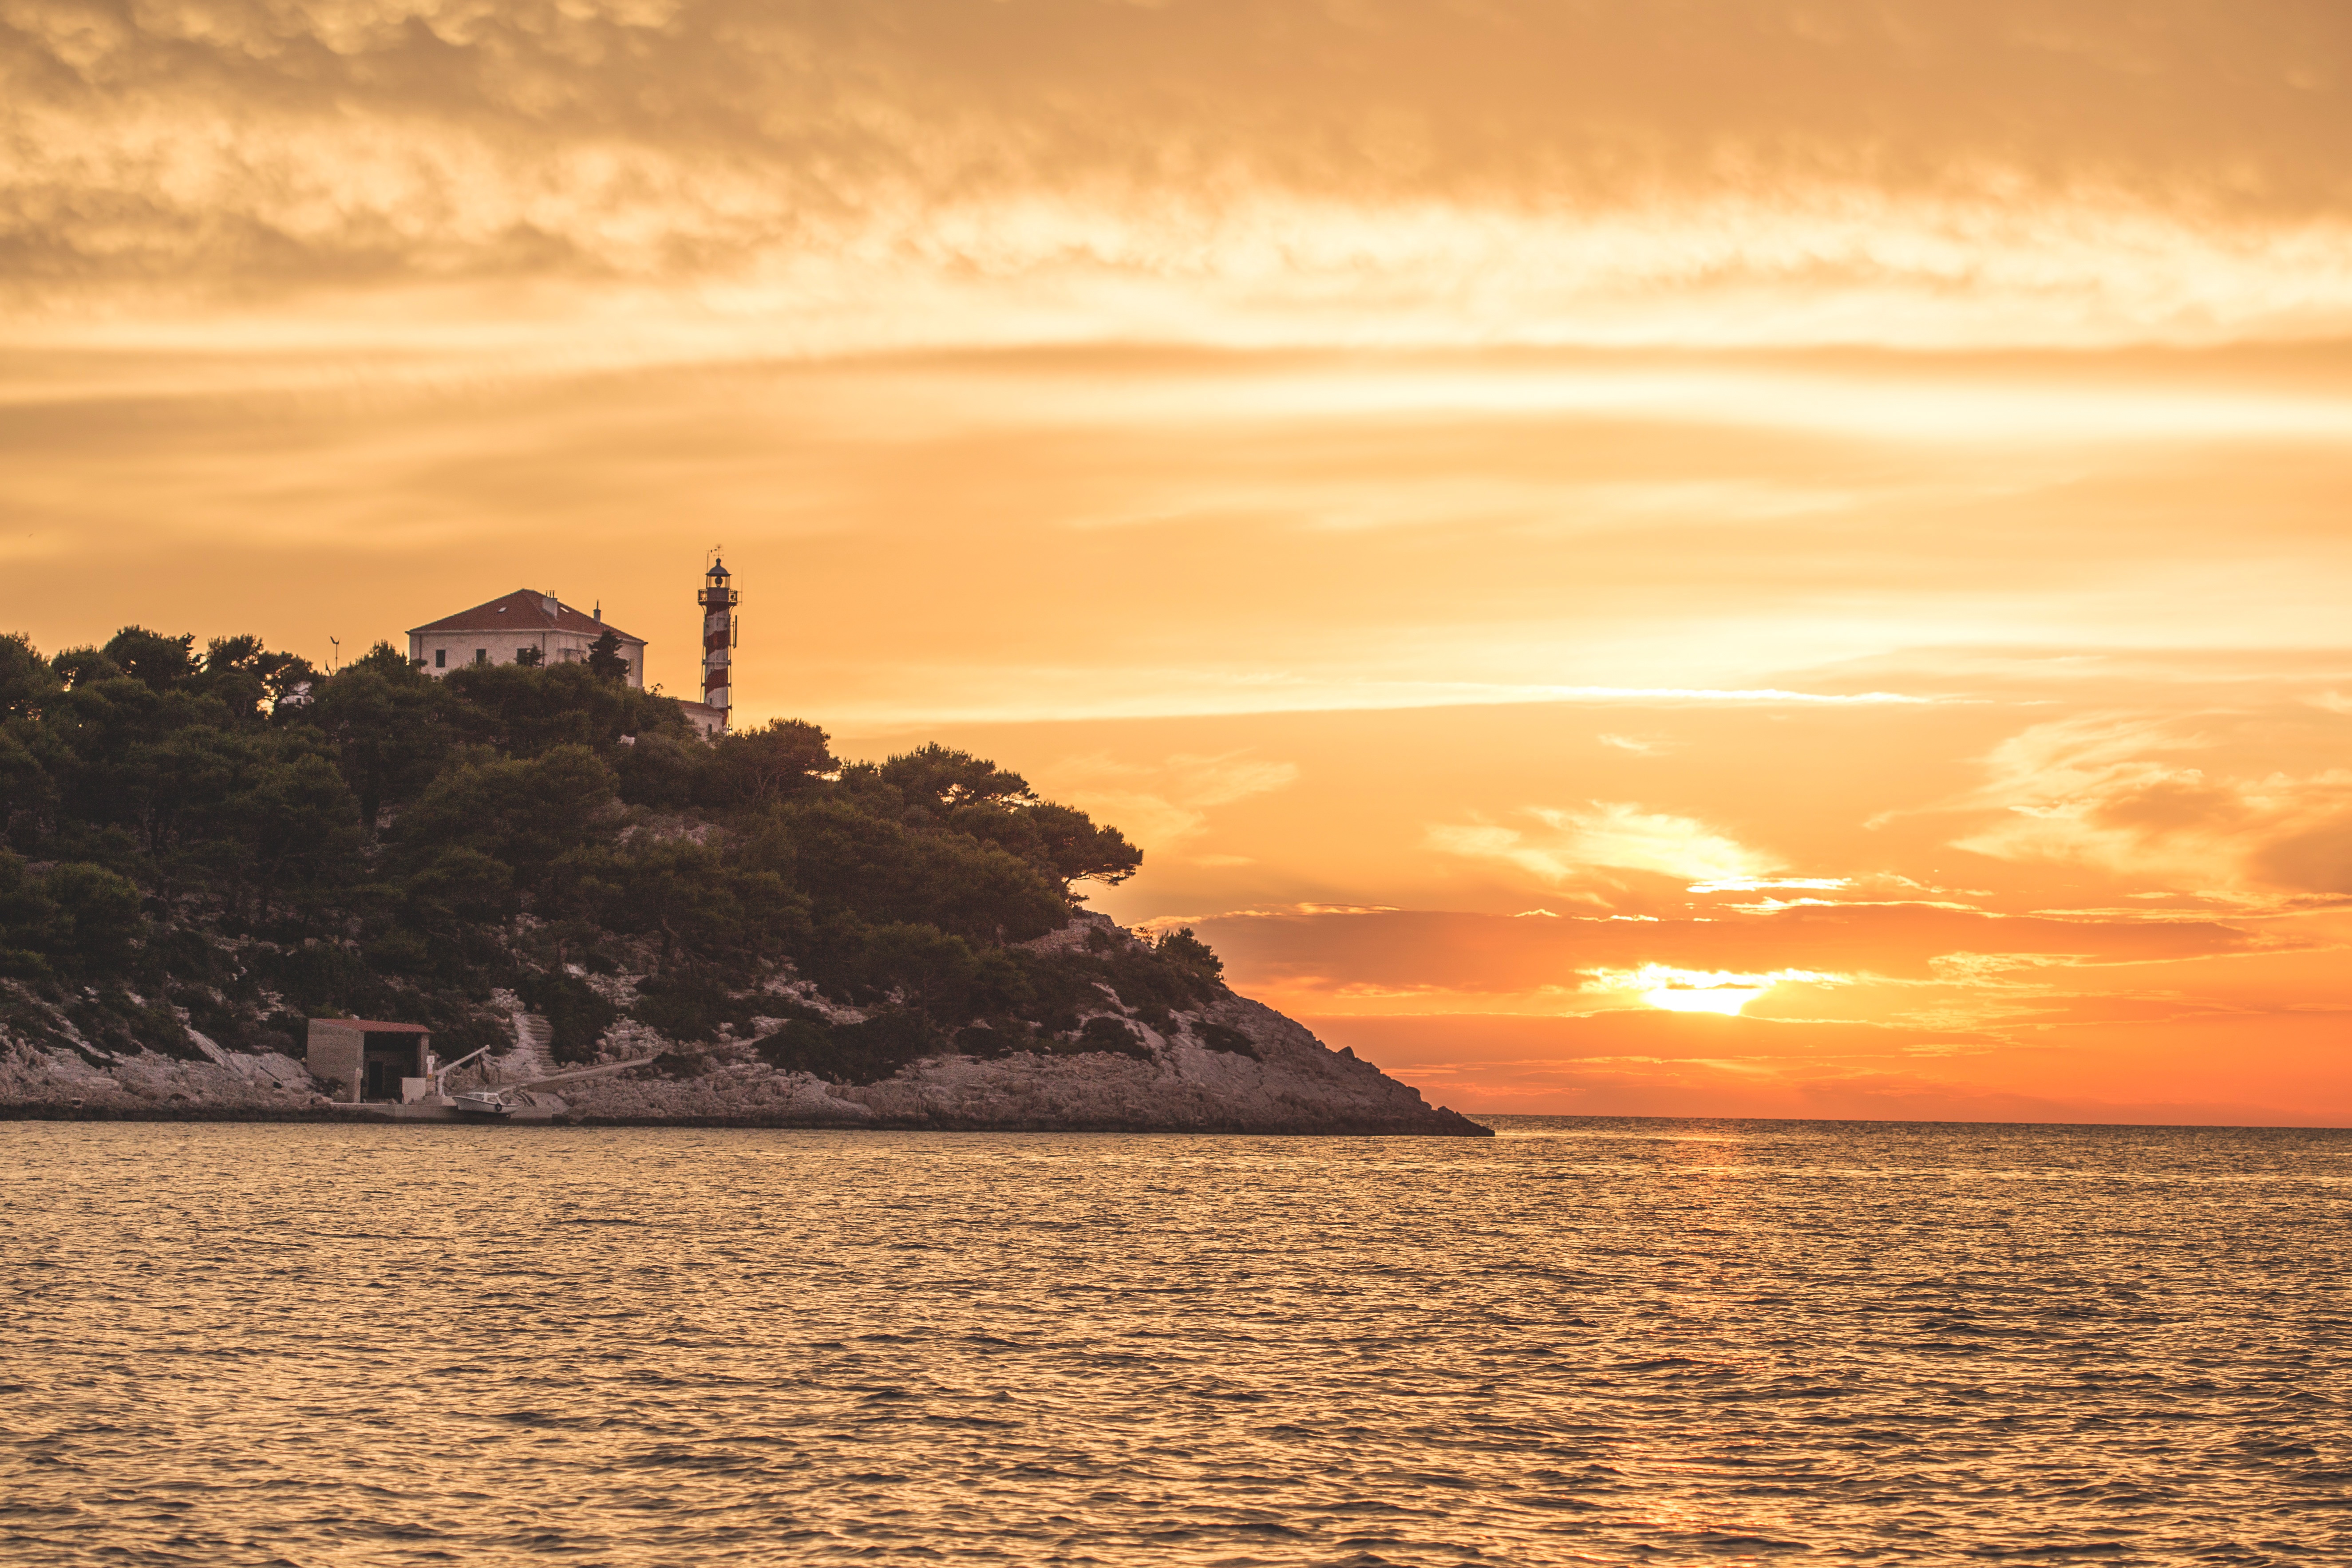
beach, sea, coast, ocean, horizon, cloud, sky, sun, sunrise, sunset, sunlight, morning, shore, wave, dawn, dusk, evening, bay, body of water, cape, afterglow, wind wave